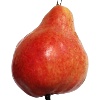
Label: Pear Red 1